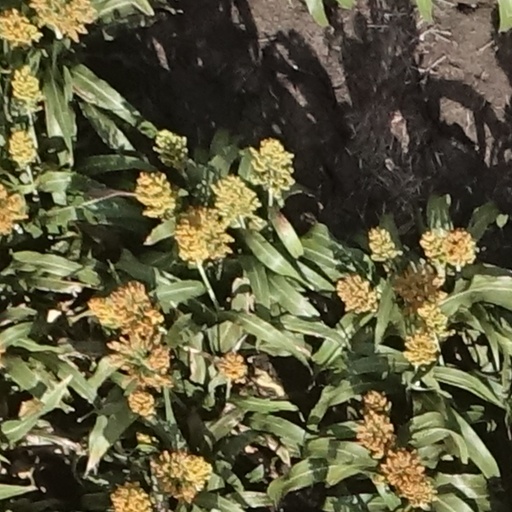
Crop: sorghum